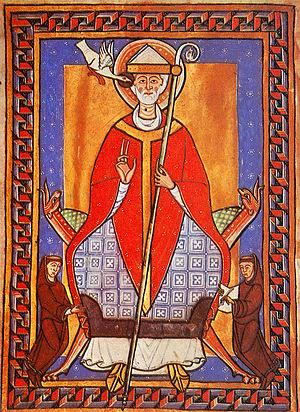
Richard de Millau, né ? et mort le 15 février 1121, est un des principaux acteurs de la réforme grégorienne mise en œuvre dans le Sud de la France au tournant des XIᵉ et XIIᵉ siècles.
Réforme grégorienne. Querelle des Investitures. Pénitence de Canossa.
L'Histoire du christianisme à Lyon retrace presque deux millénaires de présence de cette religion dans la ville de Lyon. La première mention de la présence de la religion révélée date du IIᵉ siècle et décrit les évènements menant aux martyrs de Lyon.